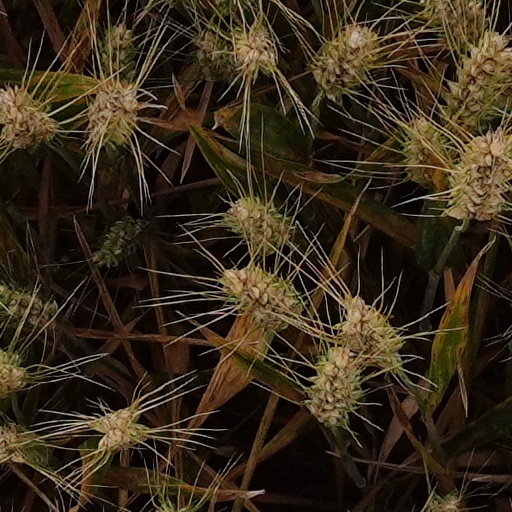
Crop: wheat